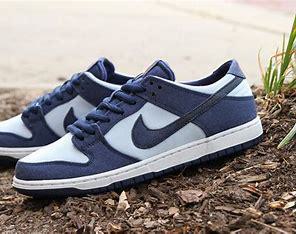
Brand: Nike
Model: SB Dunk Pro